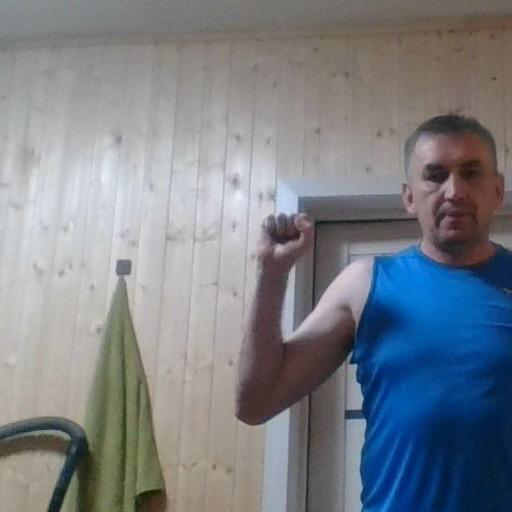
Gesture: fist